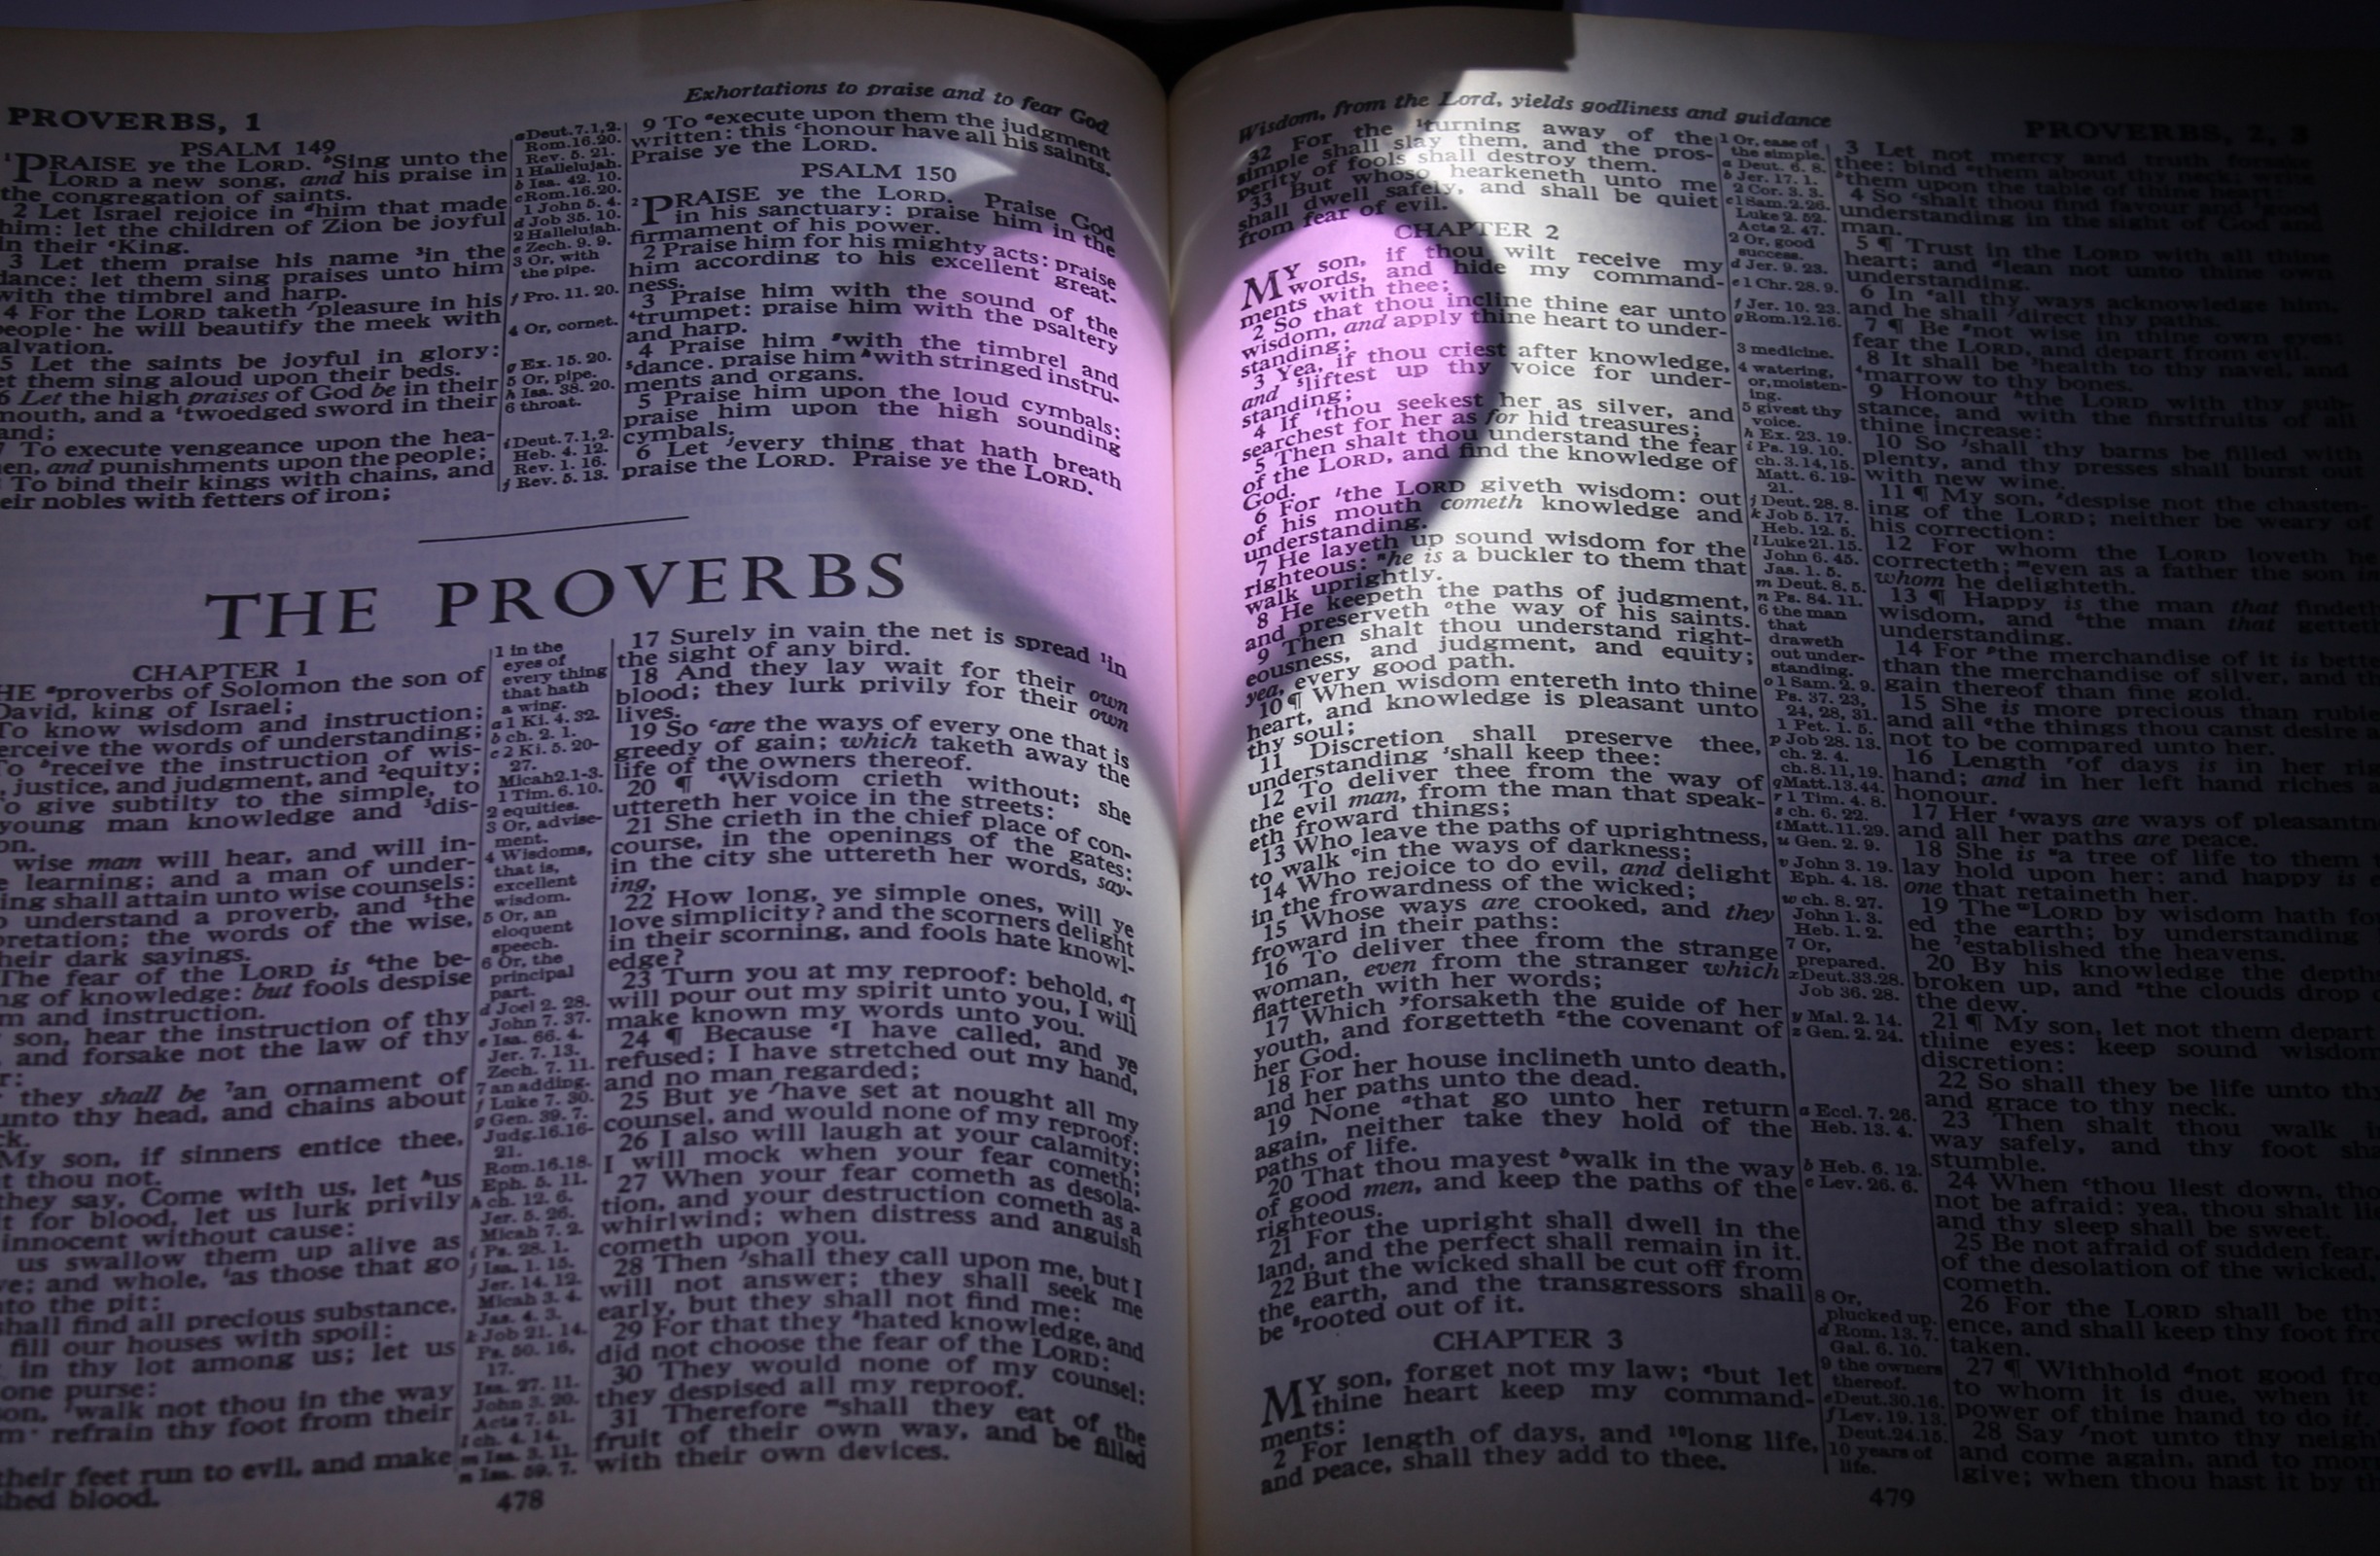
purple, heart, color, shadow, pink, bible, human body, font, art, design, text, eye, organ, filter, shape, low light, proverbs